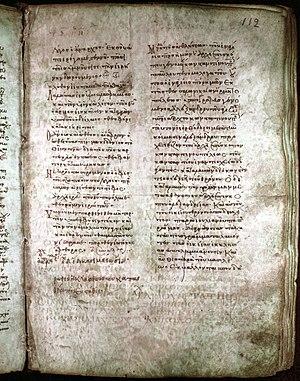
Le Codex 0209, portant le numéro de référence 0209, est un manuscrit du Nouveau Testament sur parchemin écrit en écriture grecque onciale.